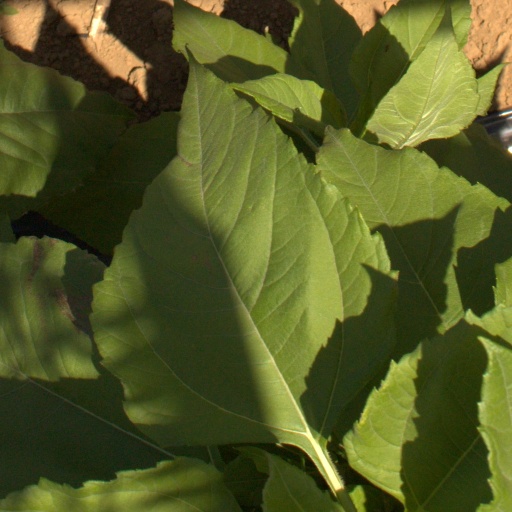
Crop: Jerusalem artichoke